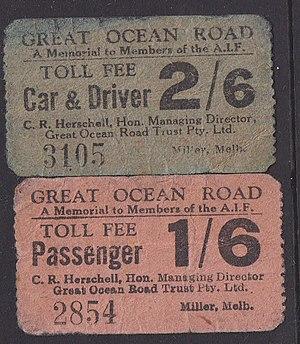
La Great Ocean Road est une route côtière de 243 km longeant l'État de Victoria, situé sur la côte sud-est en Australie entre les villes de Torquay et de Allansford. Construite entre 1919 et 1932 par des soldats revenus de la Première Guerre mondiale, cette route est devenue un haut lieu touristique du Victoria. Elle offre de magnifiques vues du détroit de Bass avec des paysages faits de falaises et autres formations rocheuses impressionnantes, telles que le Loch Ard Gorge, le Grotto, le London Bridge et surtout les fameux Douze Apôtres. Elle est aussi bordée par la plage de Torquay, mondialement réputée pour le surf. Elle fait partie de la Australian National Heritage List depuis le 7 avril 2011.